James Beard Foundation Award: 2010s

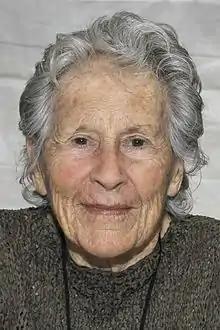
Diana Kennedy

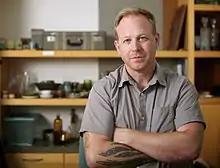
Andy Ricker

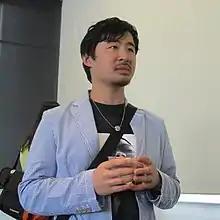
Francis Lam

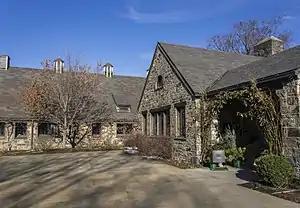
Blue Hill at Stone Barns, Pocantico Hills, New York

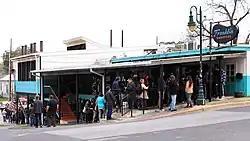
Franklin Barbecue

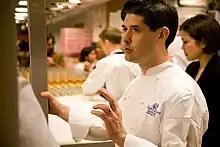
Dave Arnold

The 2015 James Beard Awards were presented on May 4, 2015, at the Civic Opera House and hosted by Alton Brown. The Book, Broadcast and Journalism Award winners were announced at Pier Sixty at Chelsea Piers in New York on April 24 and hosted by Carla Hall.